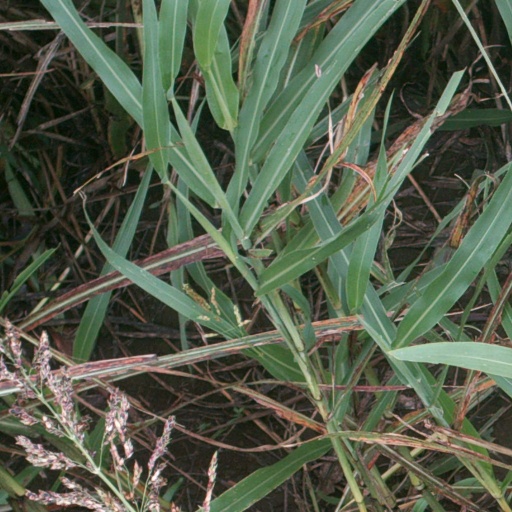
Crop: sorghum